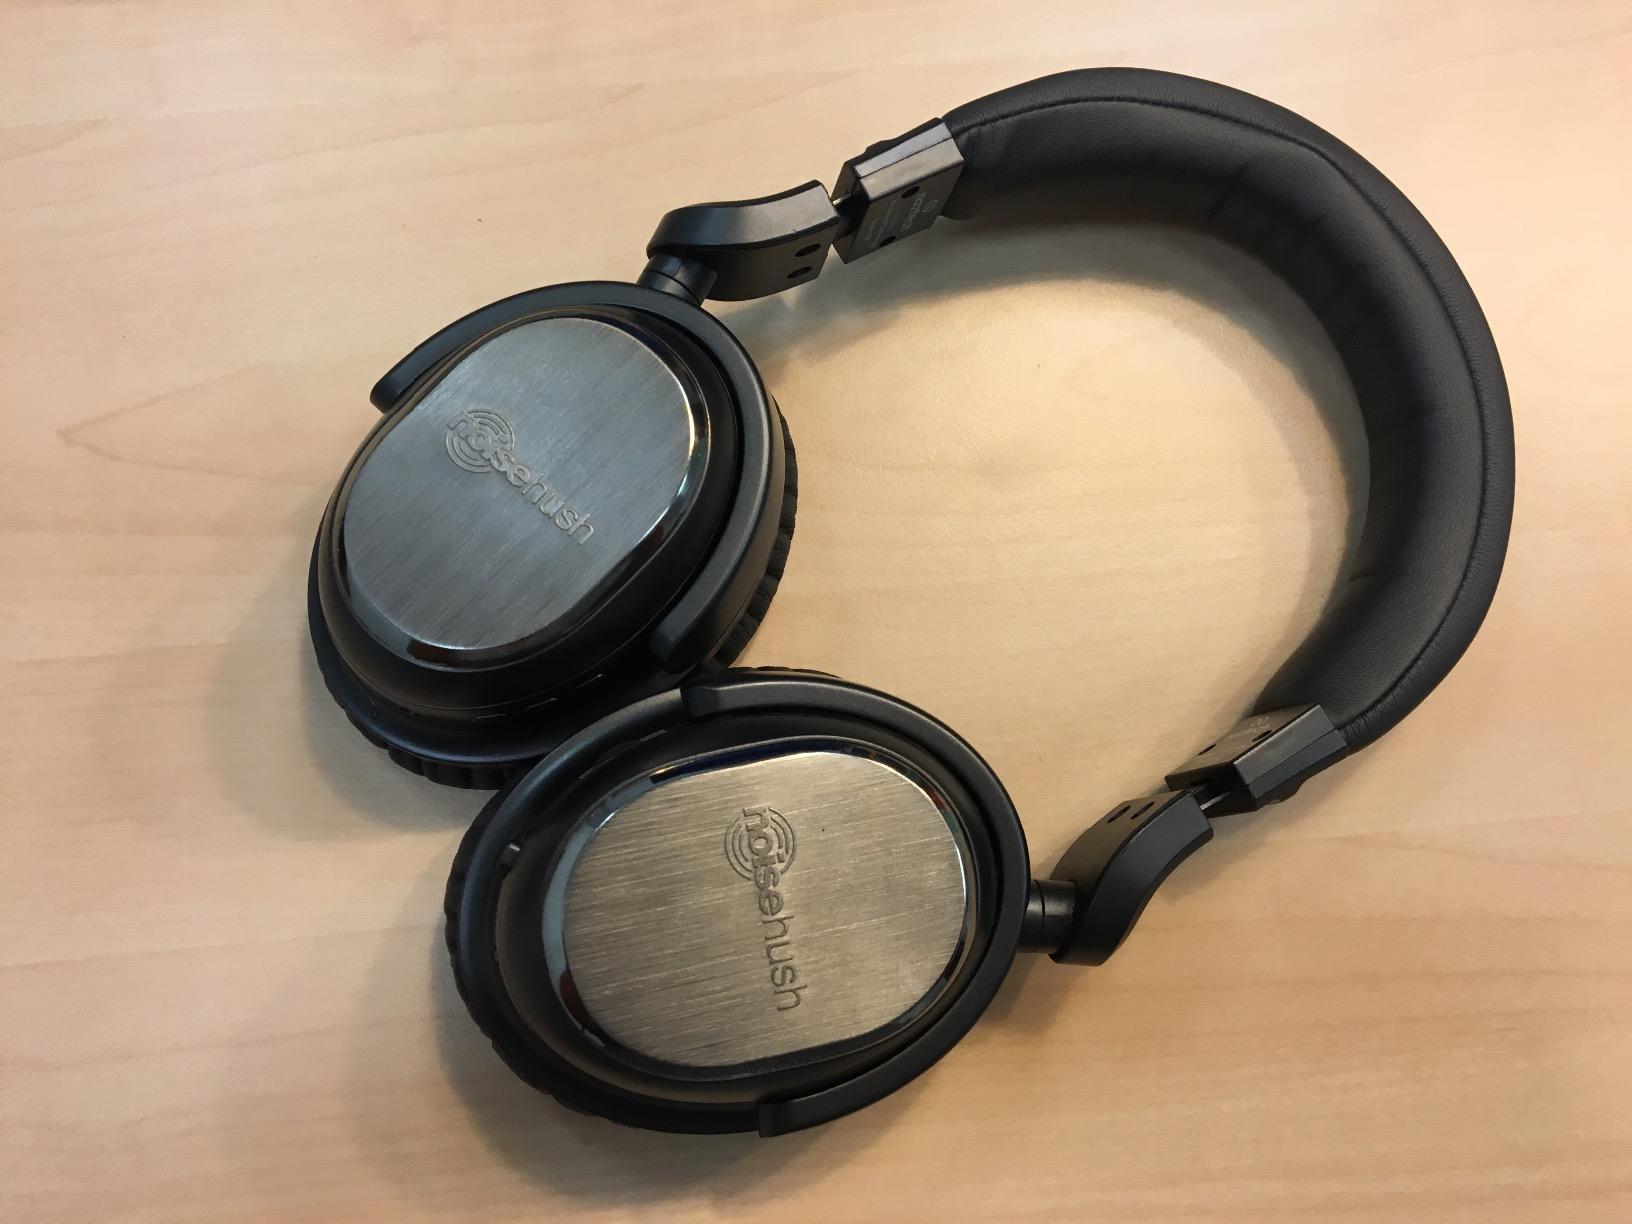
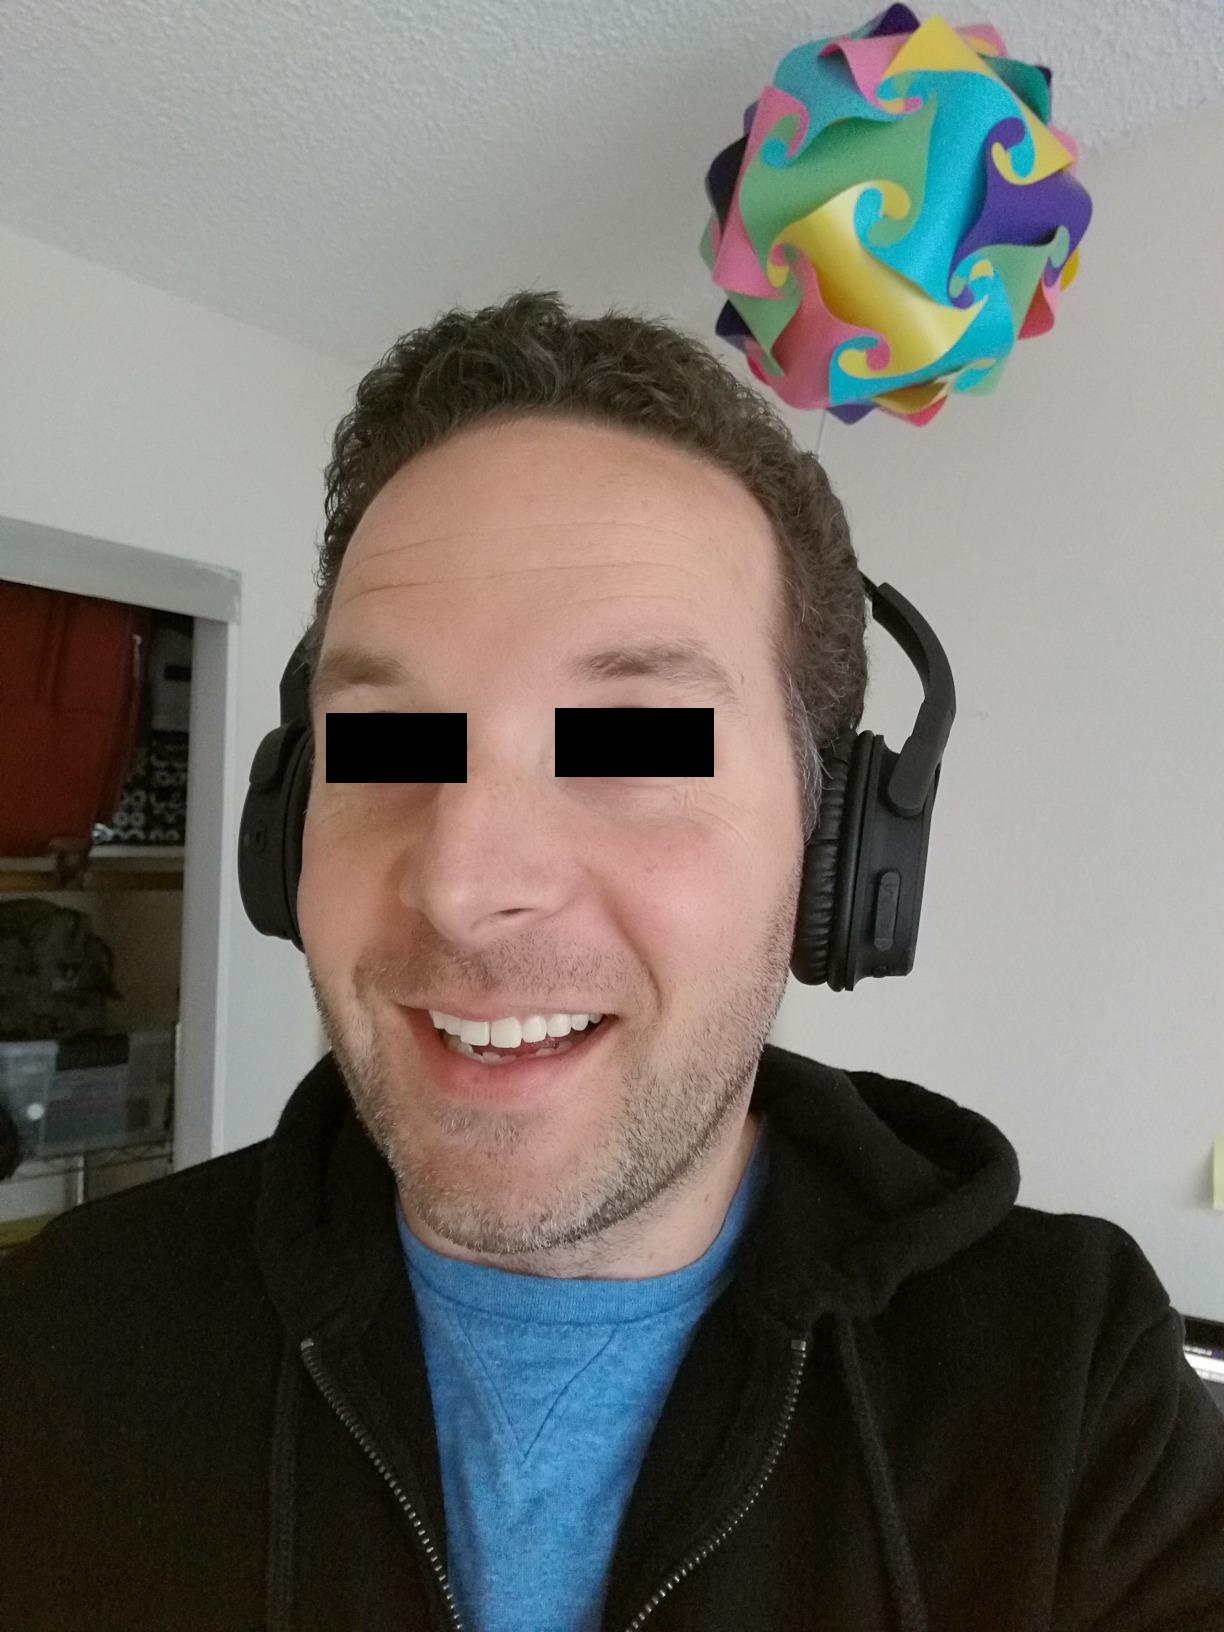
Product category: headphones
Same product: no